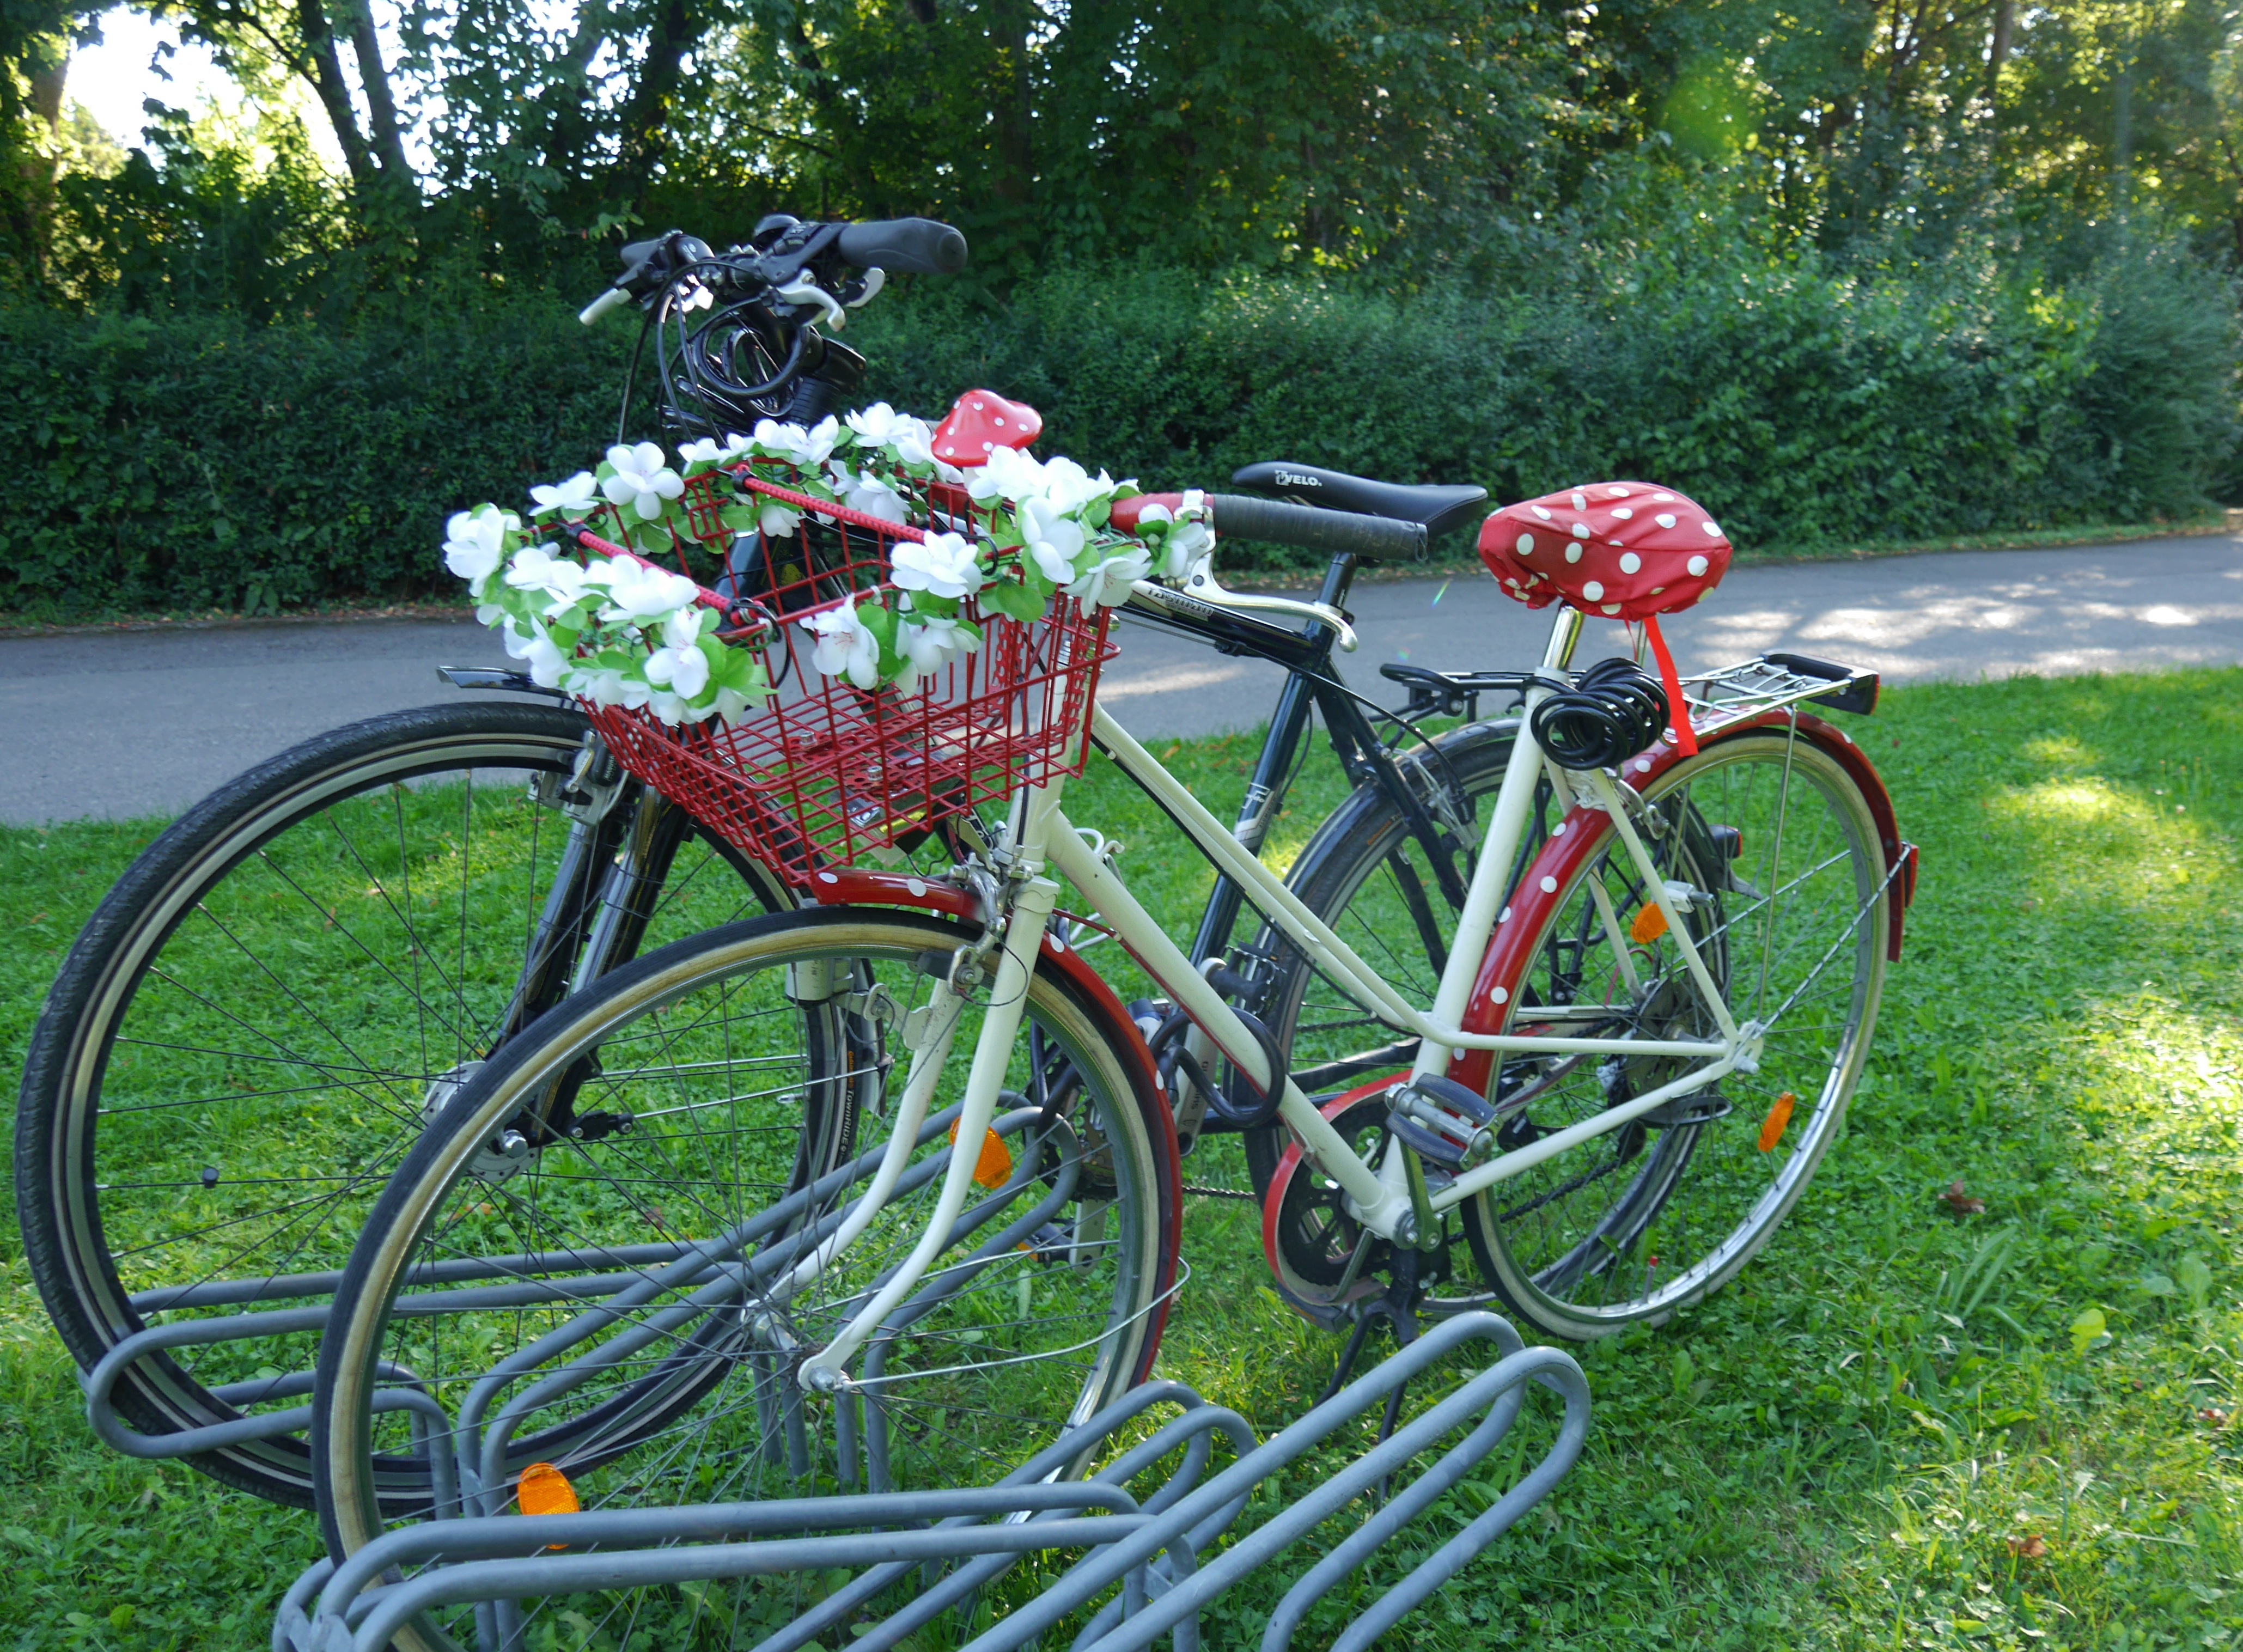
wheel, flower, bicycle, bike, vehicle, sports equipment, mountain bike, cycling, augsburg, flower power, hippizeit, road cycling, land vehicle, cyclo cross bicycle, bicycle racing, road bicycle, endurance sports, racing bicycle, hybrid bicycle, road bicycle racing